Tony Christie

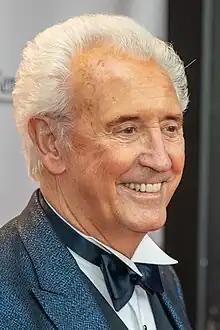
Christie in August 2021

Anthony Fitzgerald (born 25 April 1943), known professionally as Tony Christie, is an English musician and singer. He is best known for his recording of "(Is This the Way to) Amarillo", a double UK chart success.